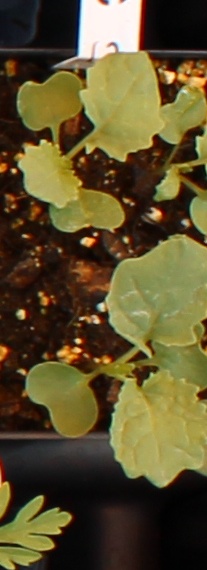
Label: Canola